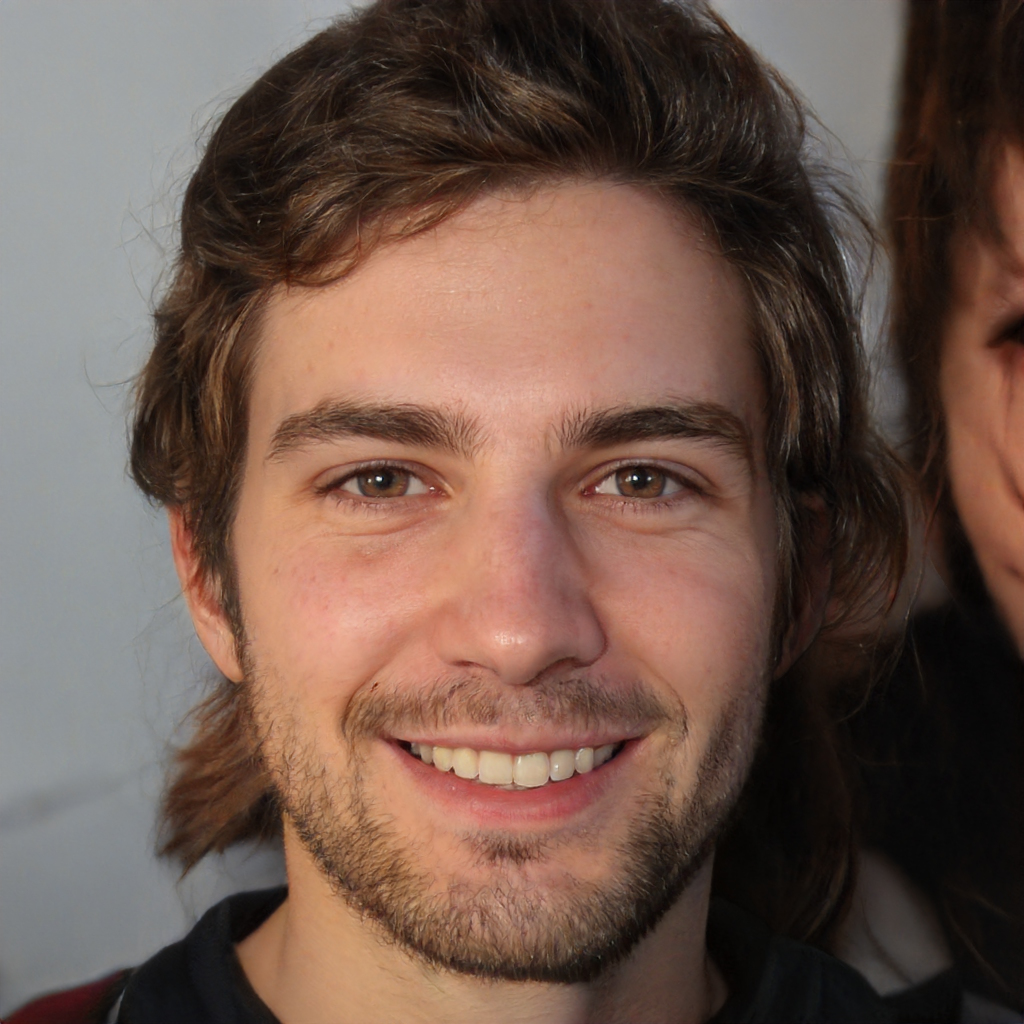
Gender: Male